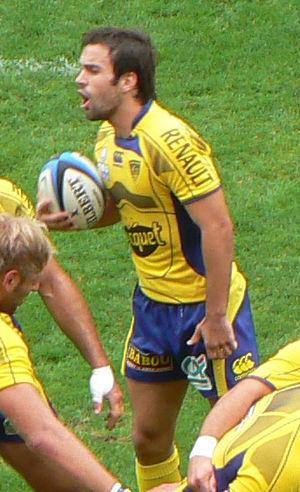
Morgan Parra affronte le Racing Metro 92 avec l'ASM Clermont Auvergne au stade Marcel Michelin à Clermont-Ferrand.
La liste des joueurs sélectionnés en équipe de France de rugby à XV comprend 1 121 joueurs au 8 mars 2020, le dernier étant Jean-Baptiste Gros retenu pour la première fois en équipe nationale le 22 février 2020 contre le pays de Galles. Le premier Français sélectionné est Henri Amand le 1ᵉʳ janvier 1906 contre la Nouvelle-Zélande. L'ordre établi prend en compte la date de la première sélection, puis la qualité de titulaire ou remplaçant et enfin l'ordre alphabétique. Les numéros ne correspondent pas nécessairement à ceux donnés par la Fédération française car certains joueurs ont reçu une carte d'international sans jamais avoir disputé un seul match et que le classement établi par la Fédération ne suit pas la règle utilisée ici.
L'équipe de France remporte le Tournoi des Six Nations 2010 en réussissant un Grand chelem. Il s'agit du neuvième Grand chelem réussi par l'équipe de France dans le Tournoi, il vient après celui remporté en 2004. Il s'agit du troisième Grand chelem de la France dans le Tournoi des Six Nations.
Le Tournoi des Six Nations 2011, ou Tournoi RBS des Six Nations pour des raisons de sponsoring, se déroule du 4 février au 19 mars 2011. Comme chaque année, cinq journées sont disputées en février et mars. La compétition s'étend sur sept semaines, avec des pauses avant et après la troisième journée. Chacune des six nations participantes affronte toutes les autres. Les trois équipes qui ont en 2011 l'avantage de jouer un match de plus à domicile que les autres sont l'Italie, l'Angleterre et l'Écosse. Pour la première fois de l'histoire du Tournoi, le premier match se joue un vendredi soir. Toutes les équipes participantes se retrouvent avec les mêmes entraîneurs que lors de l'édition précédente.
Le Tournoi des Six Nations 2010 s'est déroulé du 6 février au 20 mars 2010. Les cinq journées s'étendent sur sept semaines, avec des pauses avant et après la troisième journée. Chacun des six participants affronte tous les autres. Les trois équipes qui ont en 2010 l'avantage de jouer un match de plus à domicile que les autres sont celles de la France, de l'Irlande et du pays de Galles. Le Tournoi est remporté par la France, qui réalise son neuvième Grand chelem et succède ainsi à l'Irlande, tenante du titre à la suite de sa victoire en 2009.
Morgan Parra est un joueur de rugby à XV international français né le 15 novembre 1988 à Metz. Il évolue au poste de demi de mêlée au sein du club français de l'ASM Clermont Auvergne à compter de 2009 après trois saisons avec le CS Bourgoin-Jallieu. Il lui arrive aussi de jouer au poste de demi d'ouverture.